Castles in Great Britain and Ireland

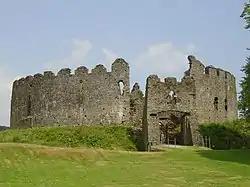
The shell keep of Restormel Castle in England

From the early 12th century onwards the Normans began to build new castles in stone and convert existing timber designs. This was initially a slow process, picking up speed towards the second half of the century. Traditionally this transition was believed to have been driven by the more crude nature of wooden fortifications, the limited life of timber in wooden castles and its vulnerability to fire; recent archaeological studies have however shown that many wooden castles were as robust and as complex as their stone equivalents. Some wooden castles were not converted into stone for many years and instead expanded in wood, such as at Hen Domen.